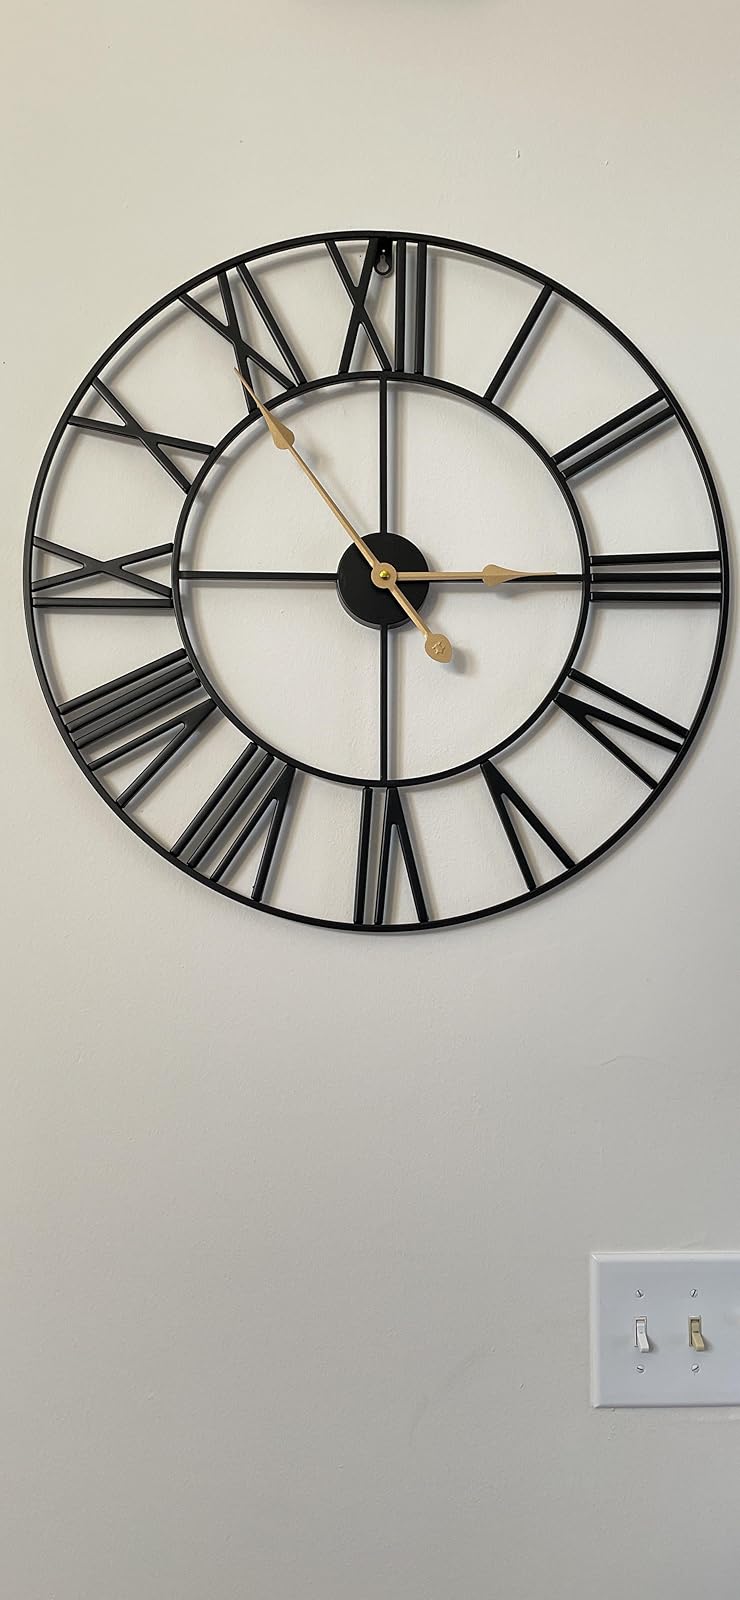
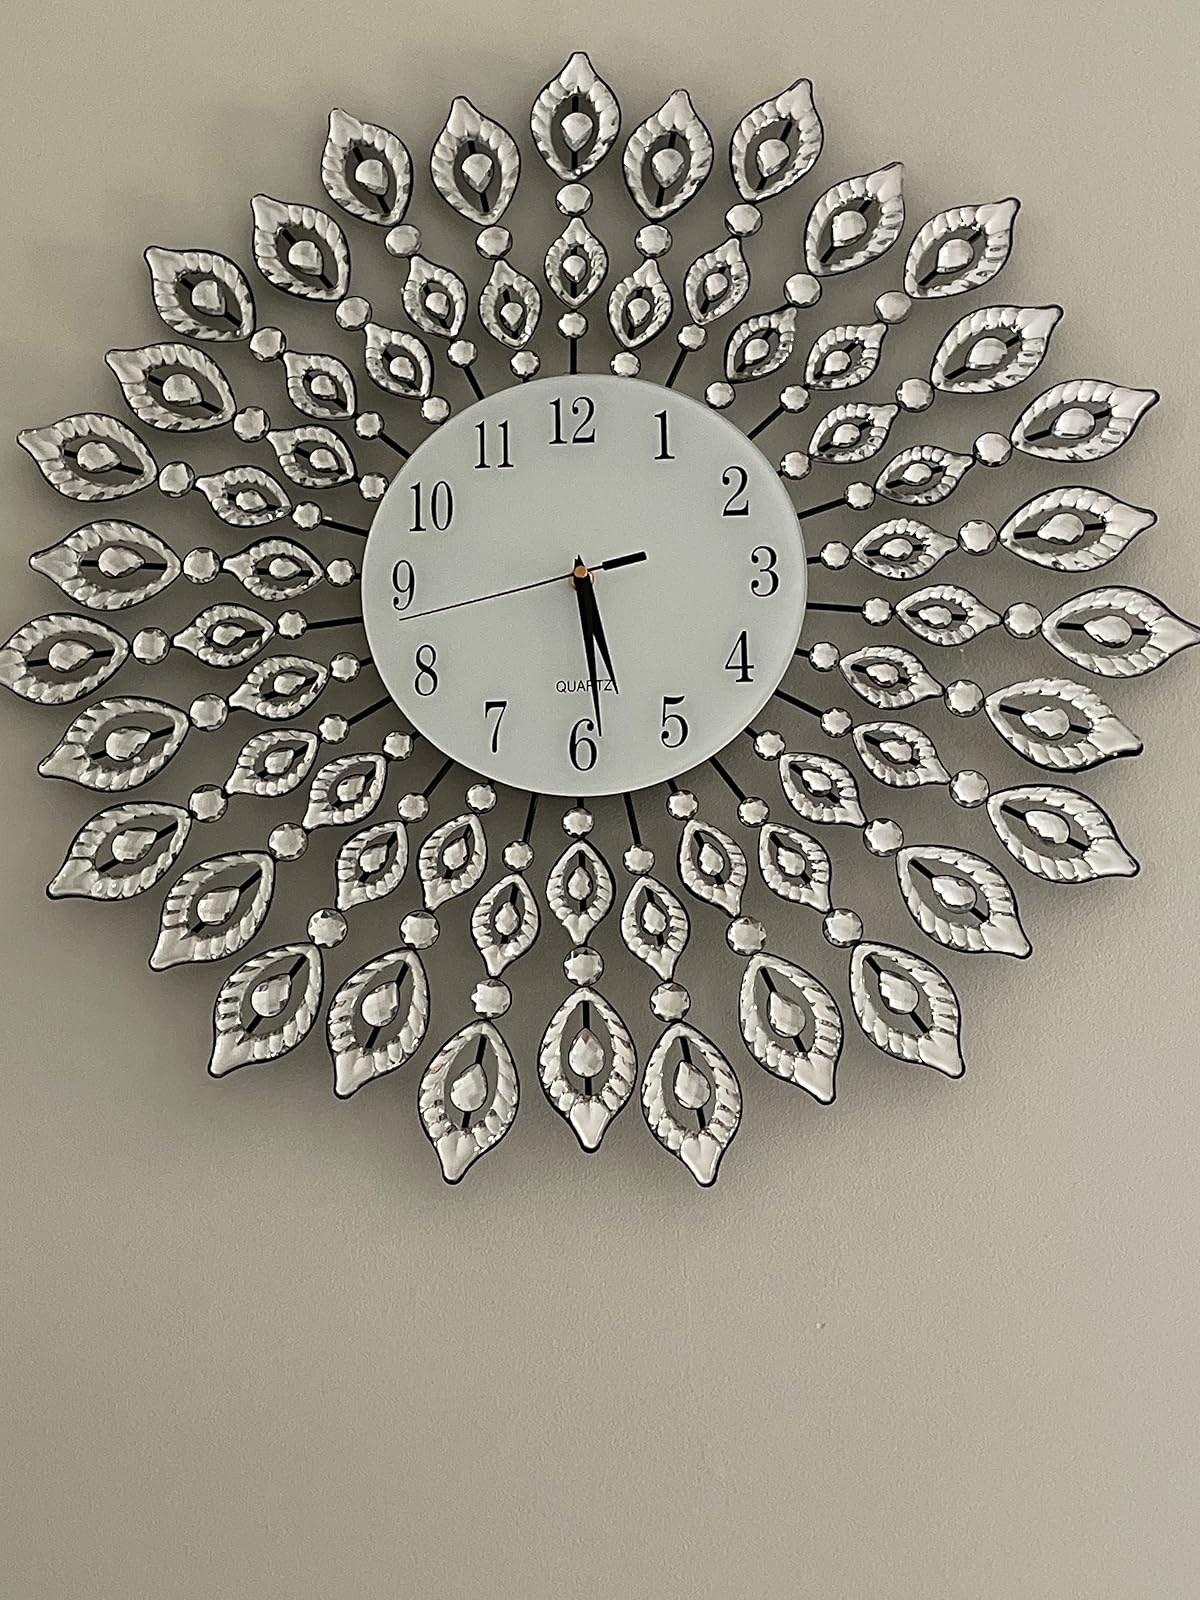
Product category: clock
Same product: no